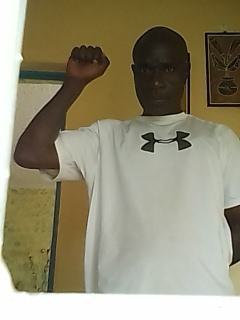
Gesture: fist